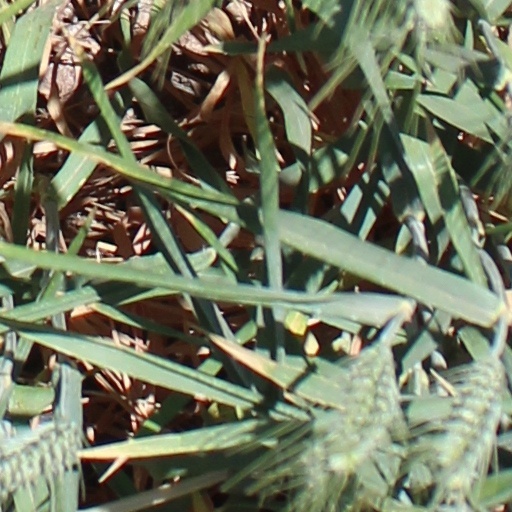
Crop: wheat